Jet Propulsion Laboratory

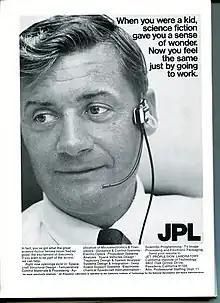
A 1960s advert reads: "When you were a kid, science fiction gave you a sense of wonder. Now you feel the same just by going to work."

The JPL Education Office serves educators and students by providing them with activities, resources, materials and opportunities tied to NASA missions and science. The mission of its programs is to introduce and further students' interest in pursuing STEM (science, technology, engineering and mathematics) careers.